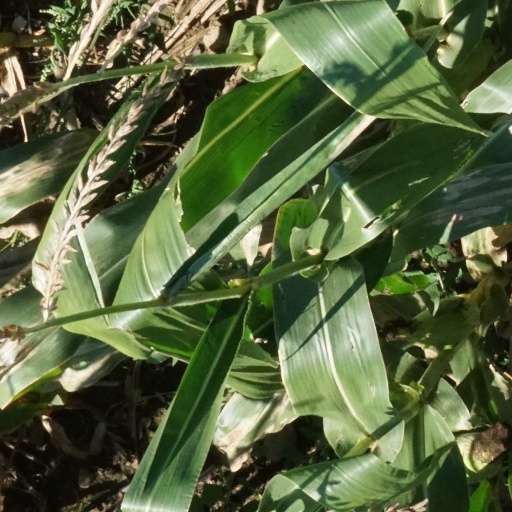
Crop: maize; corn